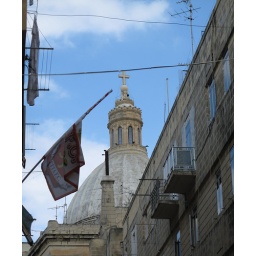
The dome of the Carmelite church towers above this tenement building in Valletta.